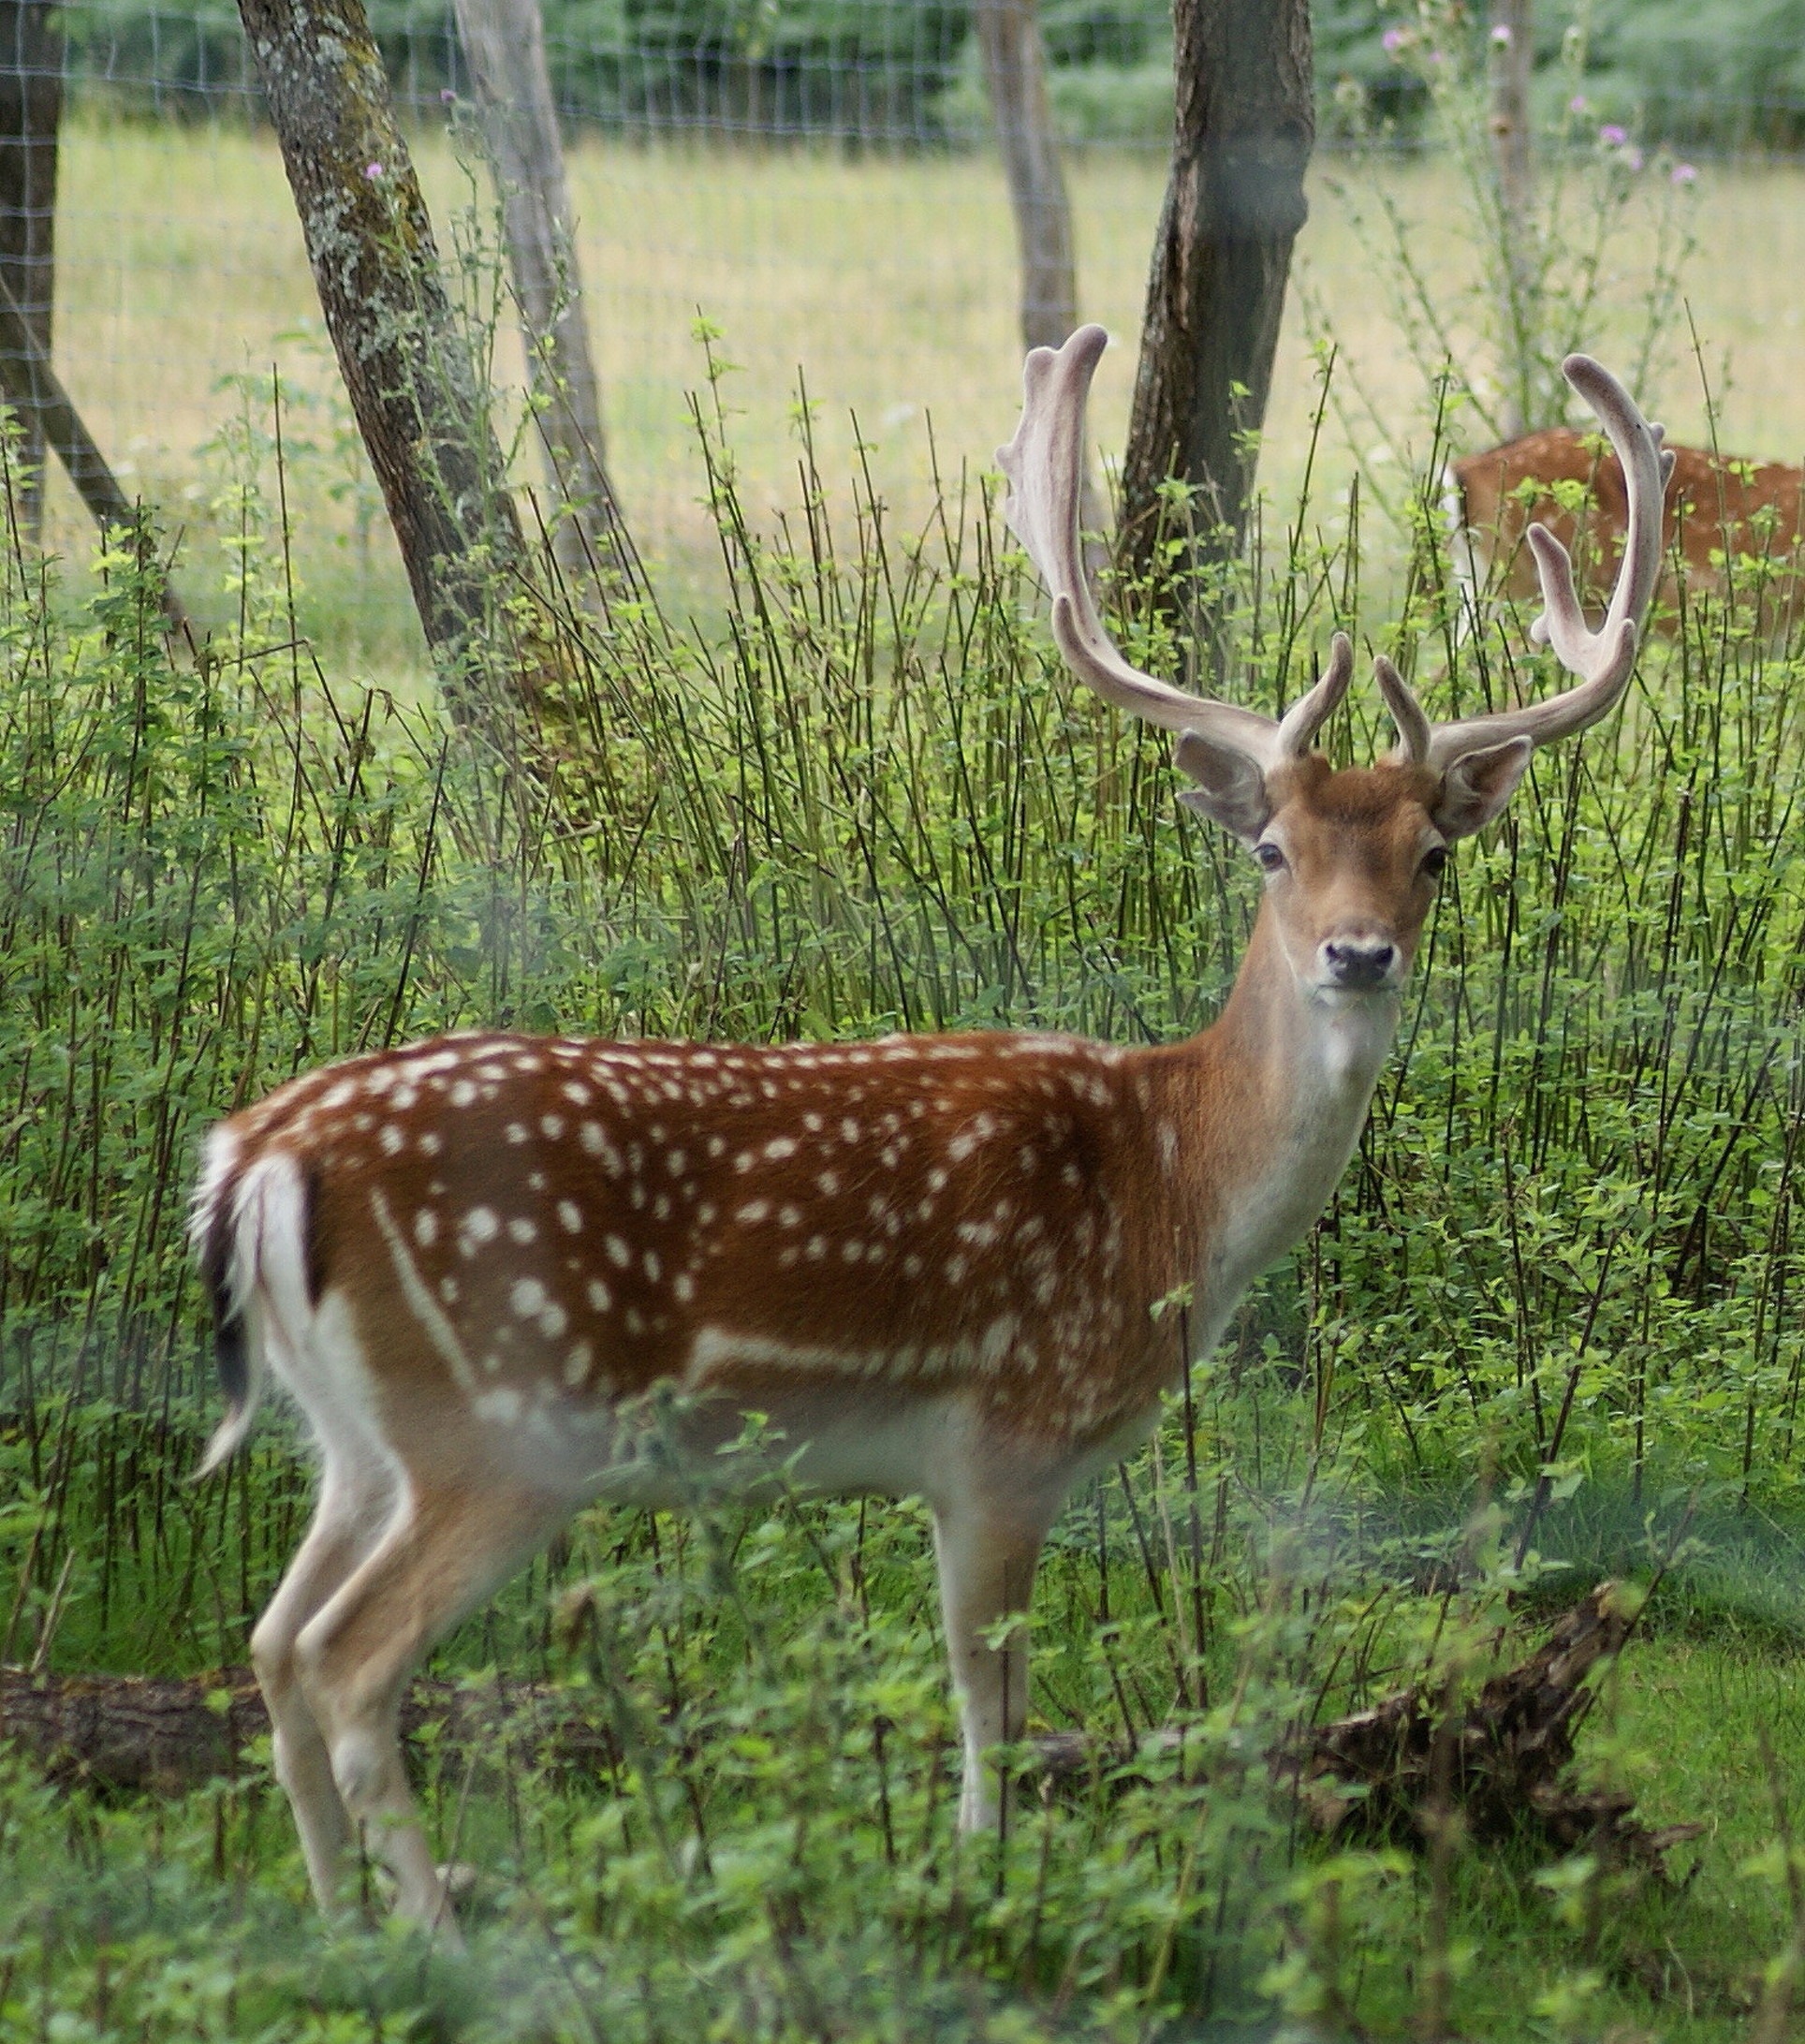
forest, animal, wildlife, wild, deer, mammal, fauna, antler, vertebrate, hirsch, scheu, white tailed deer